Alexandre Dumas

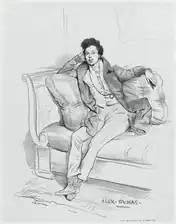
"Alexandre Dumas" by Achille Devéria (1829)

While working for Louis-Philippe, Alexandre Dumas began writing articles for magazines and plays for the theatre. As an adult, he used the surname of Dumas, as his father had done as an adult. His first play, "Henry III and His Court", produced in 1829 when he was 27 years old, met with acclaim. His second play, "Christine", was equally popular the next year. These successes gave him sufficient income to write full-time.